Appin (Bennettsville, South Carolina)

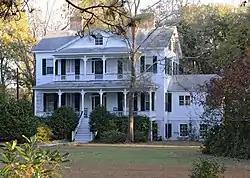
Appin

Appin is a historic home near Bennettsville, South Carolina that dates from 1875. The boundaries of the listed property were increased to include more, perhaps outbuildings or secondary structures, dating from 1870, in 2007 It is a two-story farmhouse associated with its second owner, Charles Spencer McCall. He was a veteran of the Civil War, a local business man, mayor of Bennettsville, and member of the South Carolina Senate.